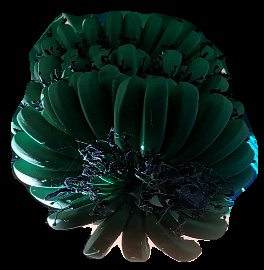
Variety: pachbale
Grade: grade1